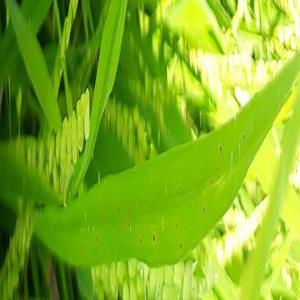
Disease: Brownspot